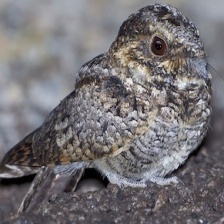
Species: COMMON POORWILL
Scientific name: PHALAENOPTILUS NUTTALLII